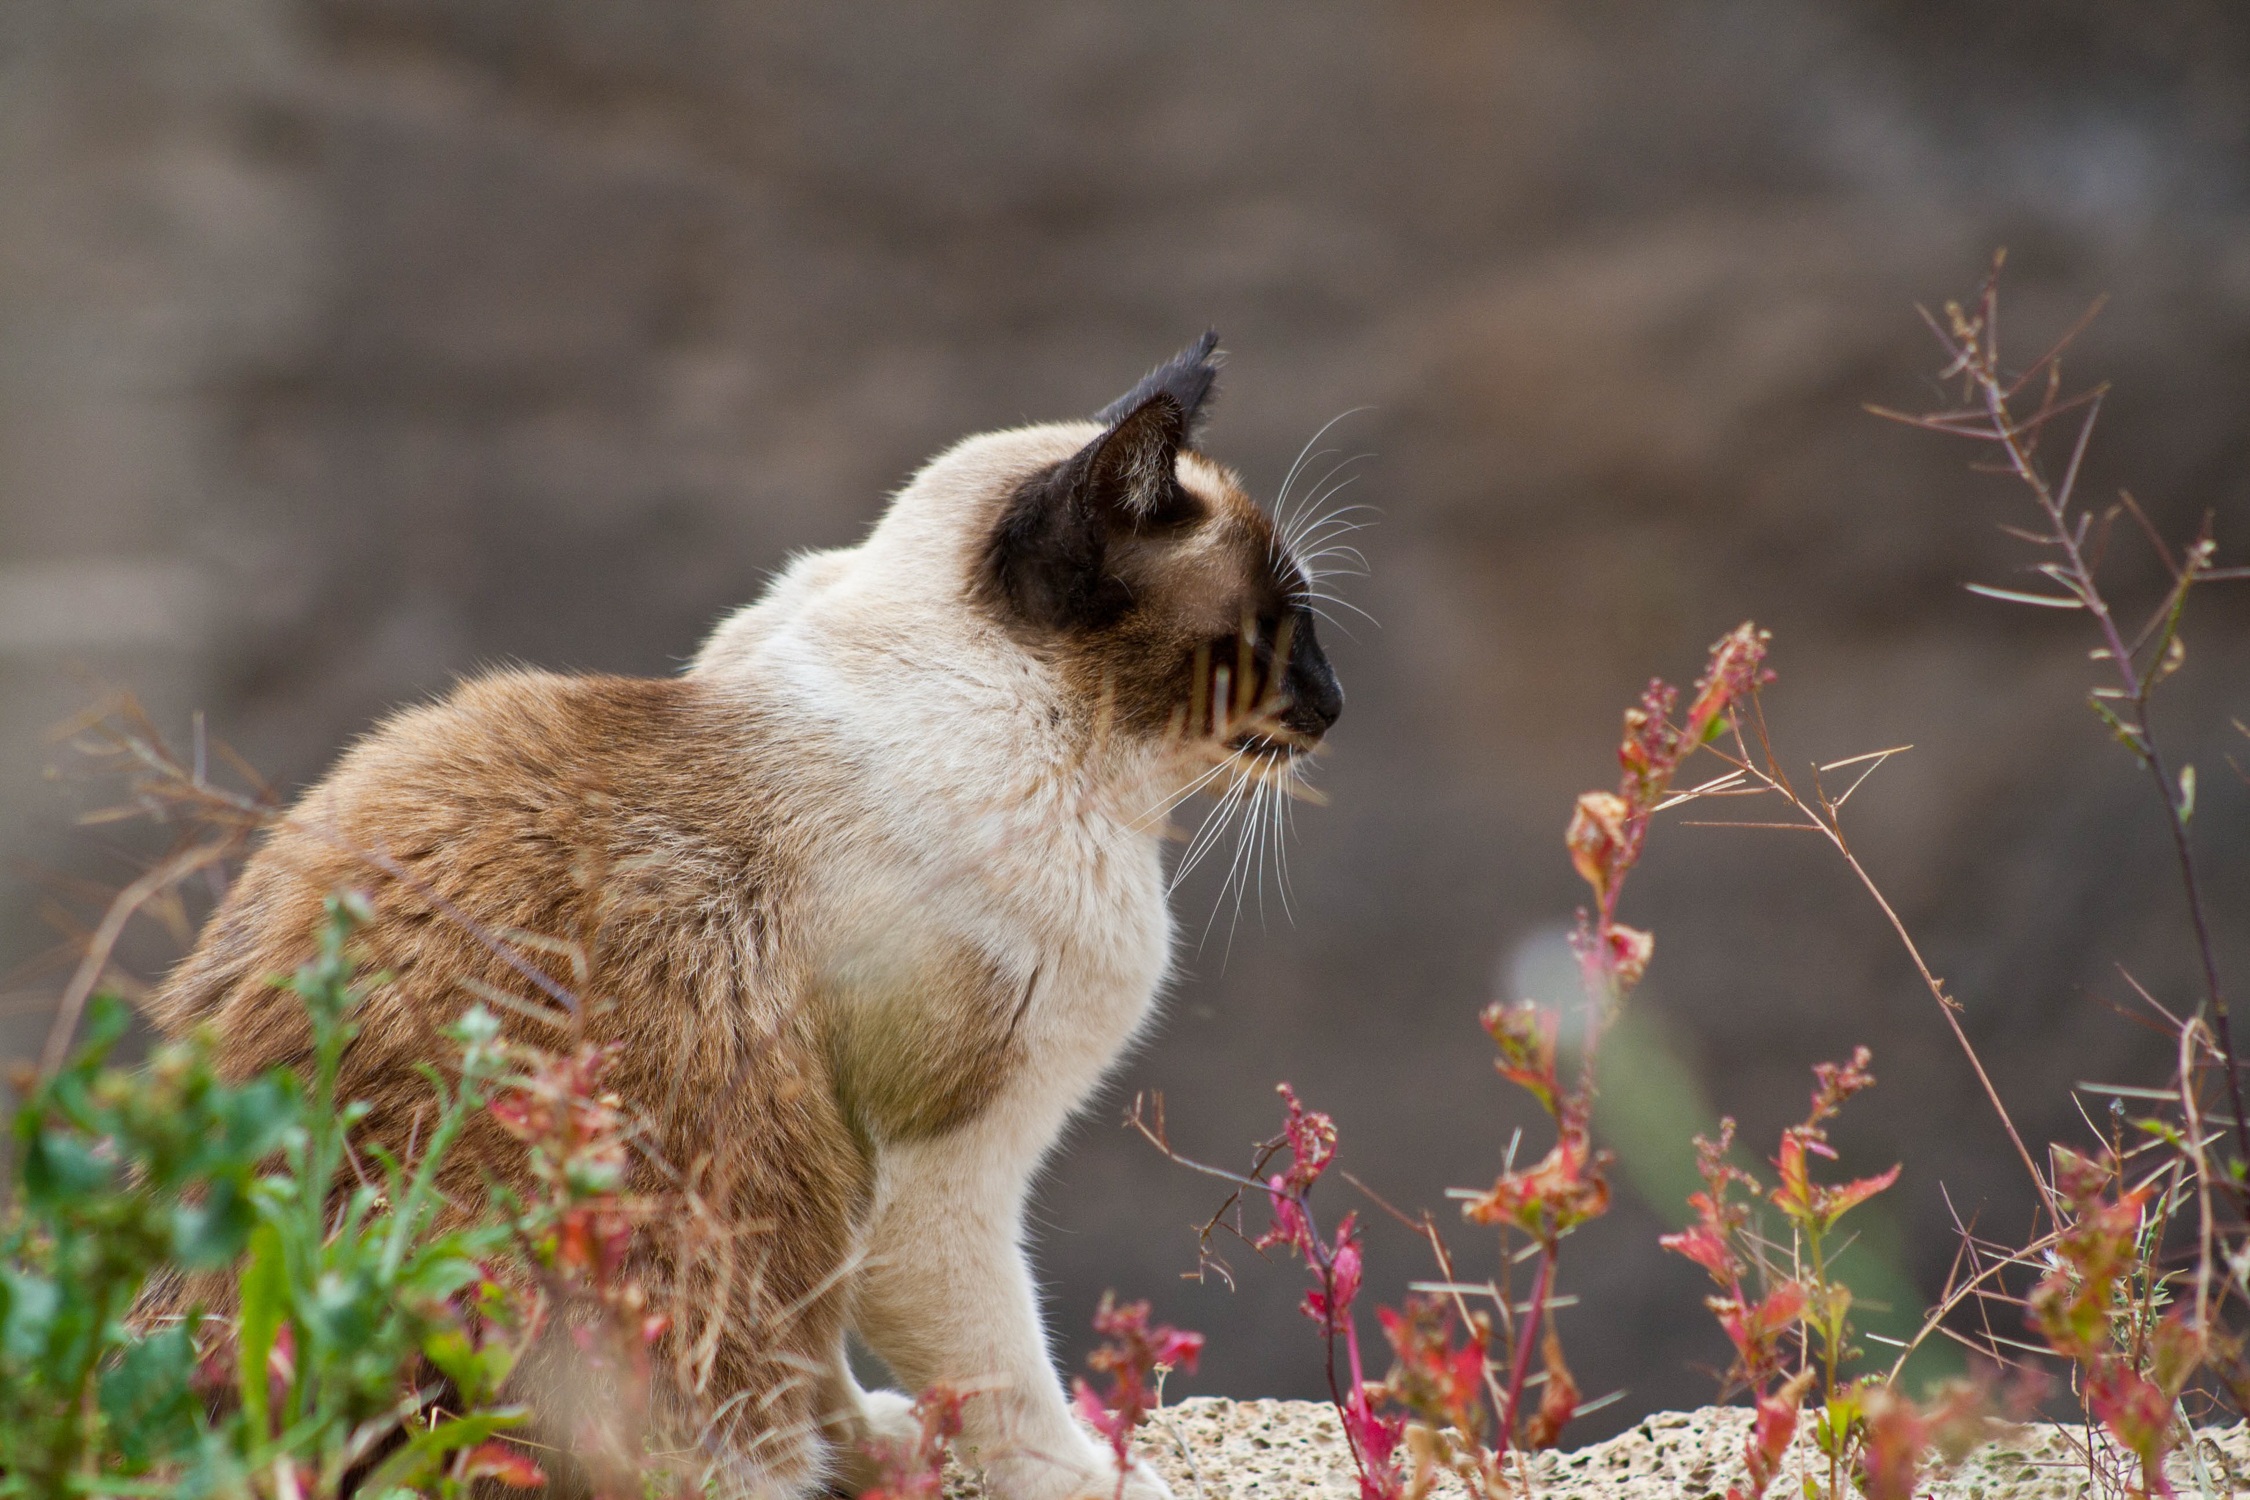
flower, animal, wildlife, wild, cat, autumn, mammal, fauna, whiskers, vertebrate, wild cat, small to medium sized cats, cat like mammal